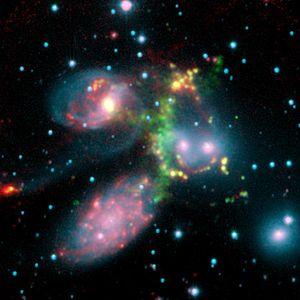
Quintette de Stephan en infrarouge par SST. Italiano: Le cinque galassie riprese nell'infrarosso dal telescopio spaziale Spitzer
Le Quintette de Stephan est un groupement visuel de galaxies situé dans la constellation de Pégase, et observé pour la première fois par l'astronome français Édouard Stephan en 1878. Stephan le catalogua en tant qu'agrégat de nébuleuses, personne n'imaginant à l'époque qu'il s'agissait en réalité de galaxies constituées de milliards d'étoiles et situées en dehors de notre propre Voie lactée.